Ten Big Ones

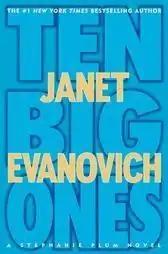
First edition cover

Ten Big Ones is the tenth novel by Janet Evanovich featuring the bounty hunter Stephanie Plum. It was written in 2004.